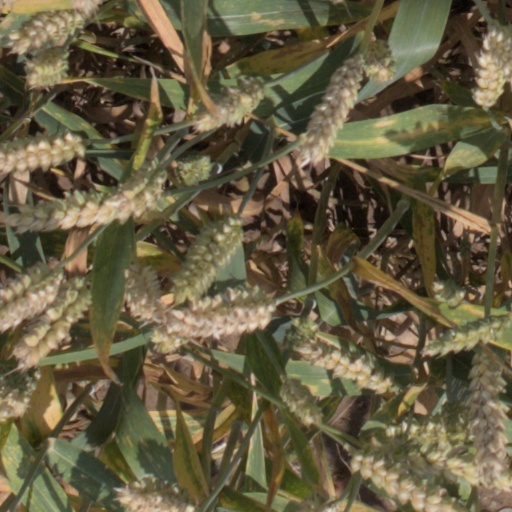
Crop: wheat